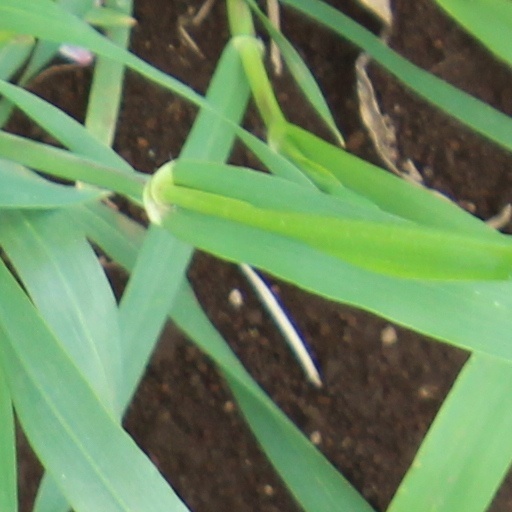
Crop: wheat